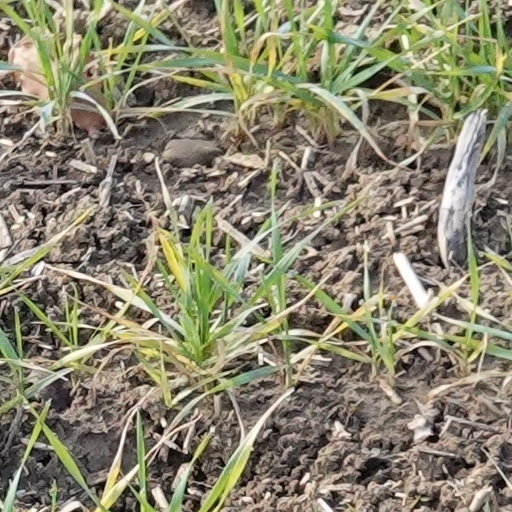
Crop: wheat